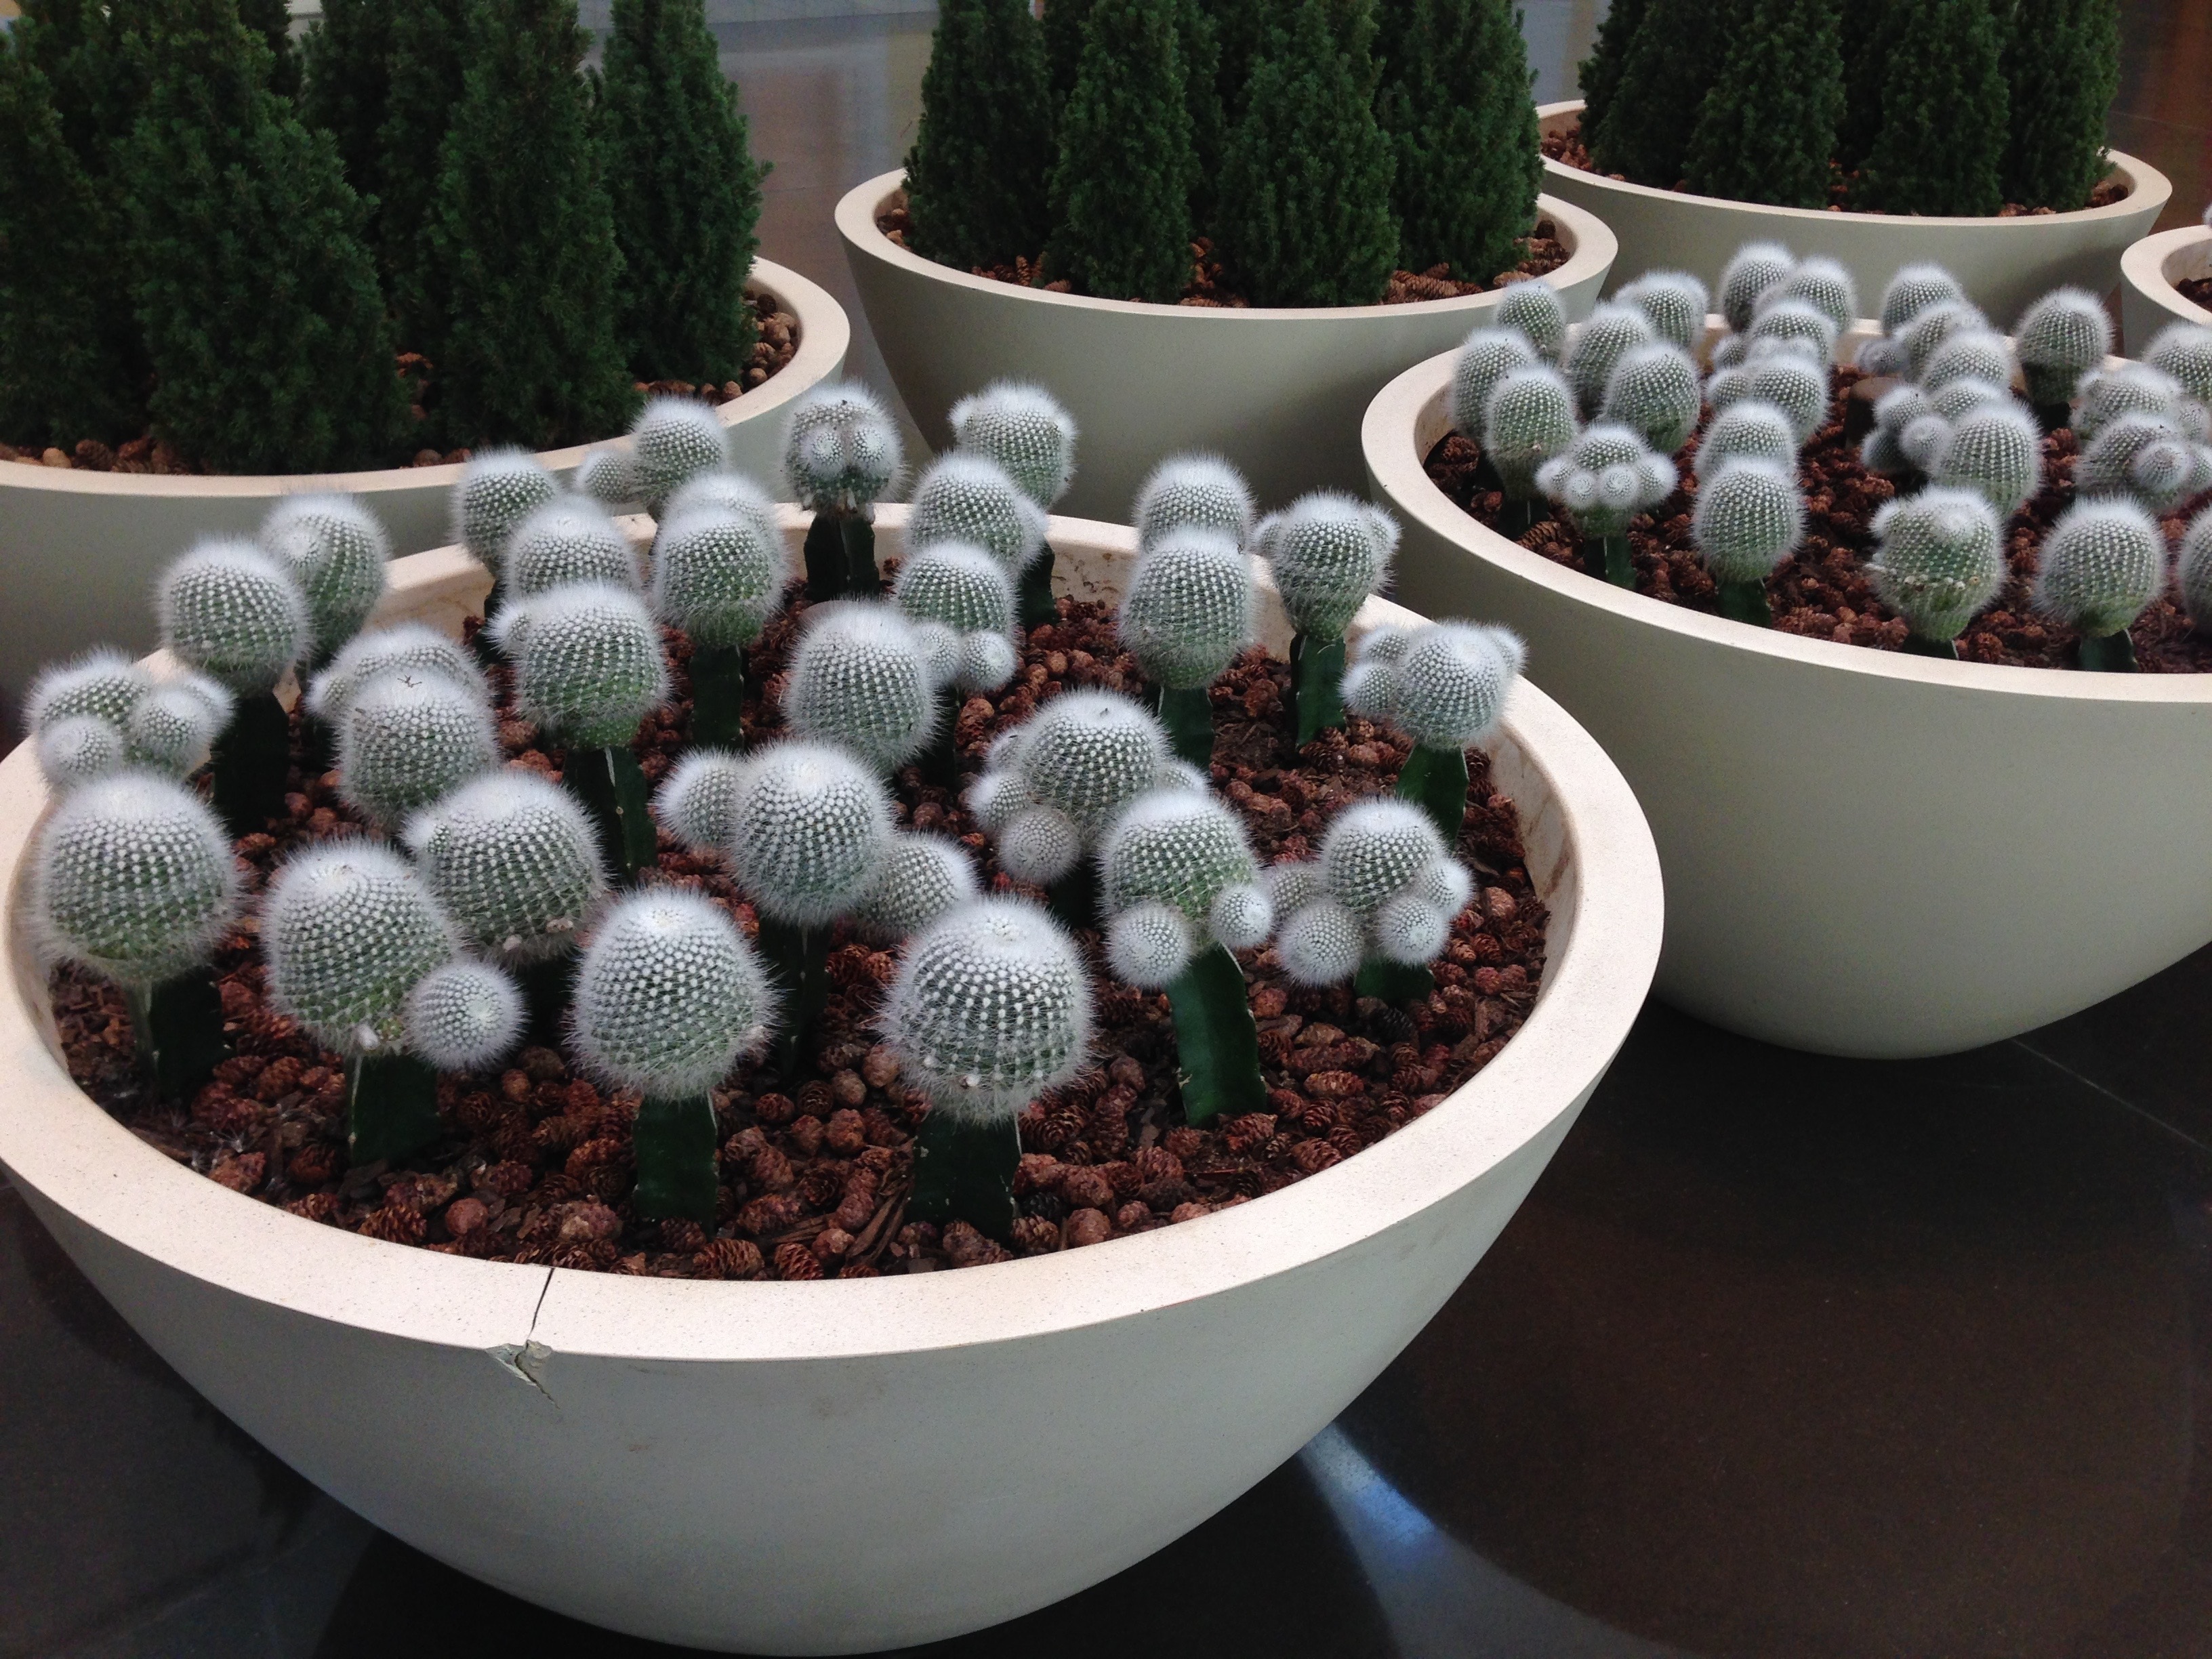
cactus, plant, fruit, flower, food, produce, usa, mall, texas, flowering plant, land plant